Khiladiyon Ka Khiladi

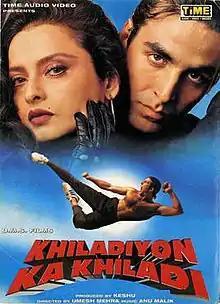
Film poster

Khiladiyon Ka Khiladi is a 1996 Indian Hindi-language action thriller film starring Rekha, Akshay Kumar, Raveena Tandon and former WWF (now WWE) wrestlers "Crush" and Brian Lee as The Undertaker. It was the 5th highest-grossing movie of the year 1996. It was the fourth installment in the Khiladi series. This was Rekha's second negative role after "Madam X".